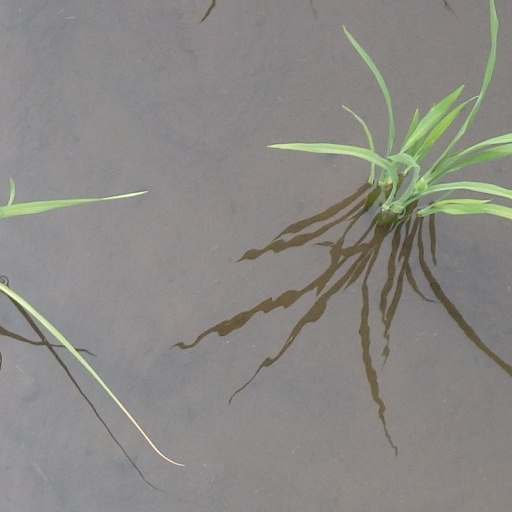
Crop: rice